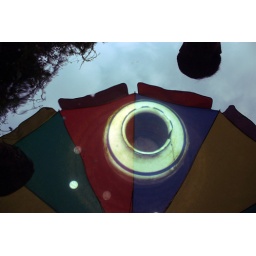
We are trying to throw silver coins to the container in the water